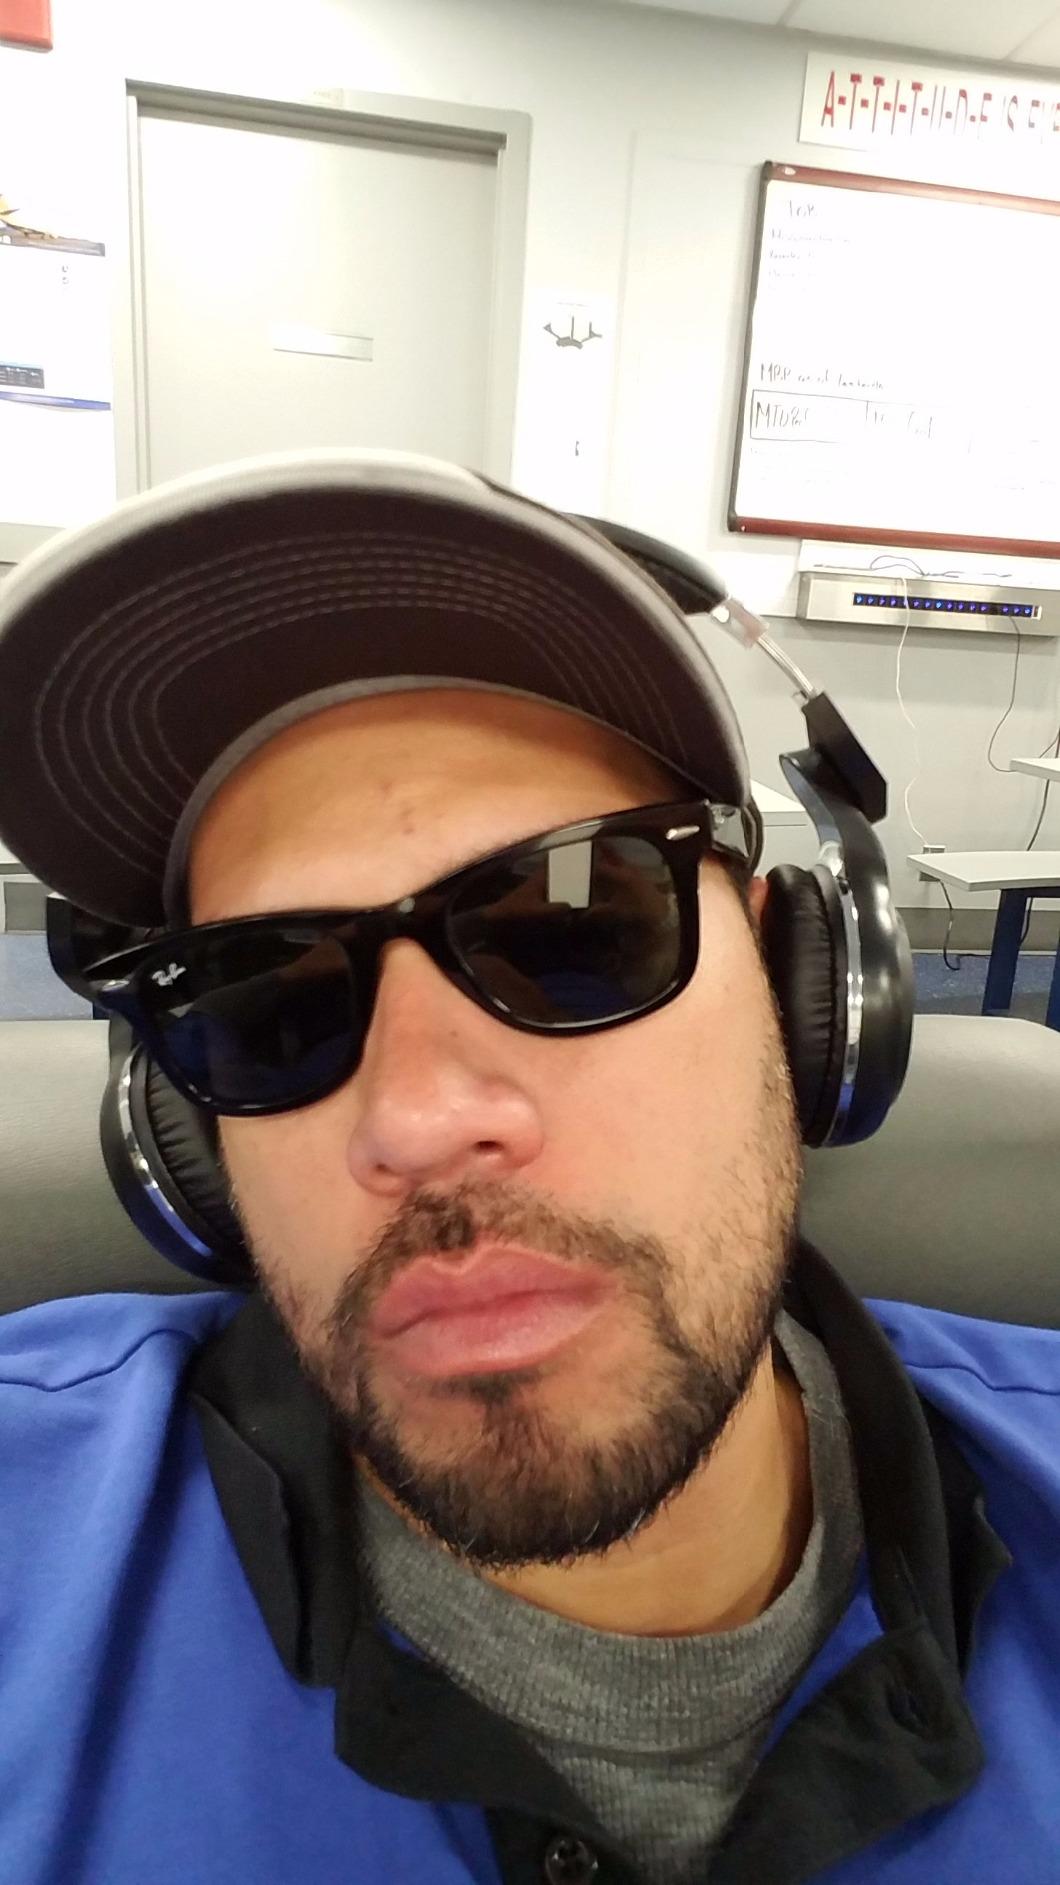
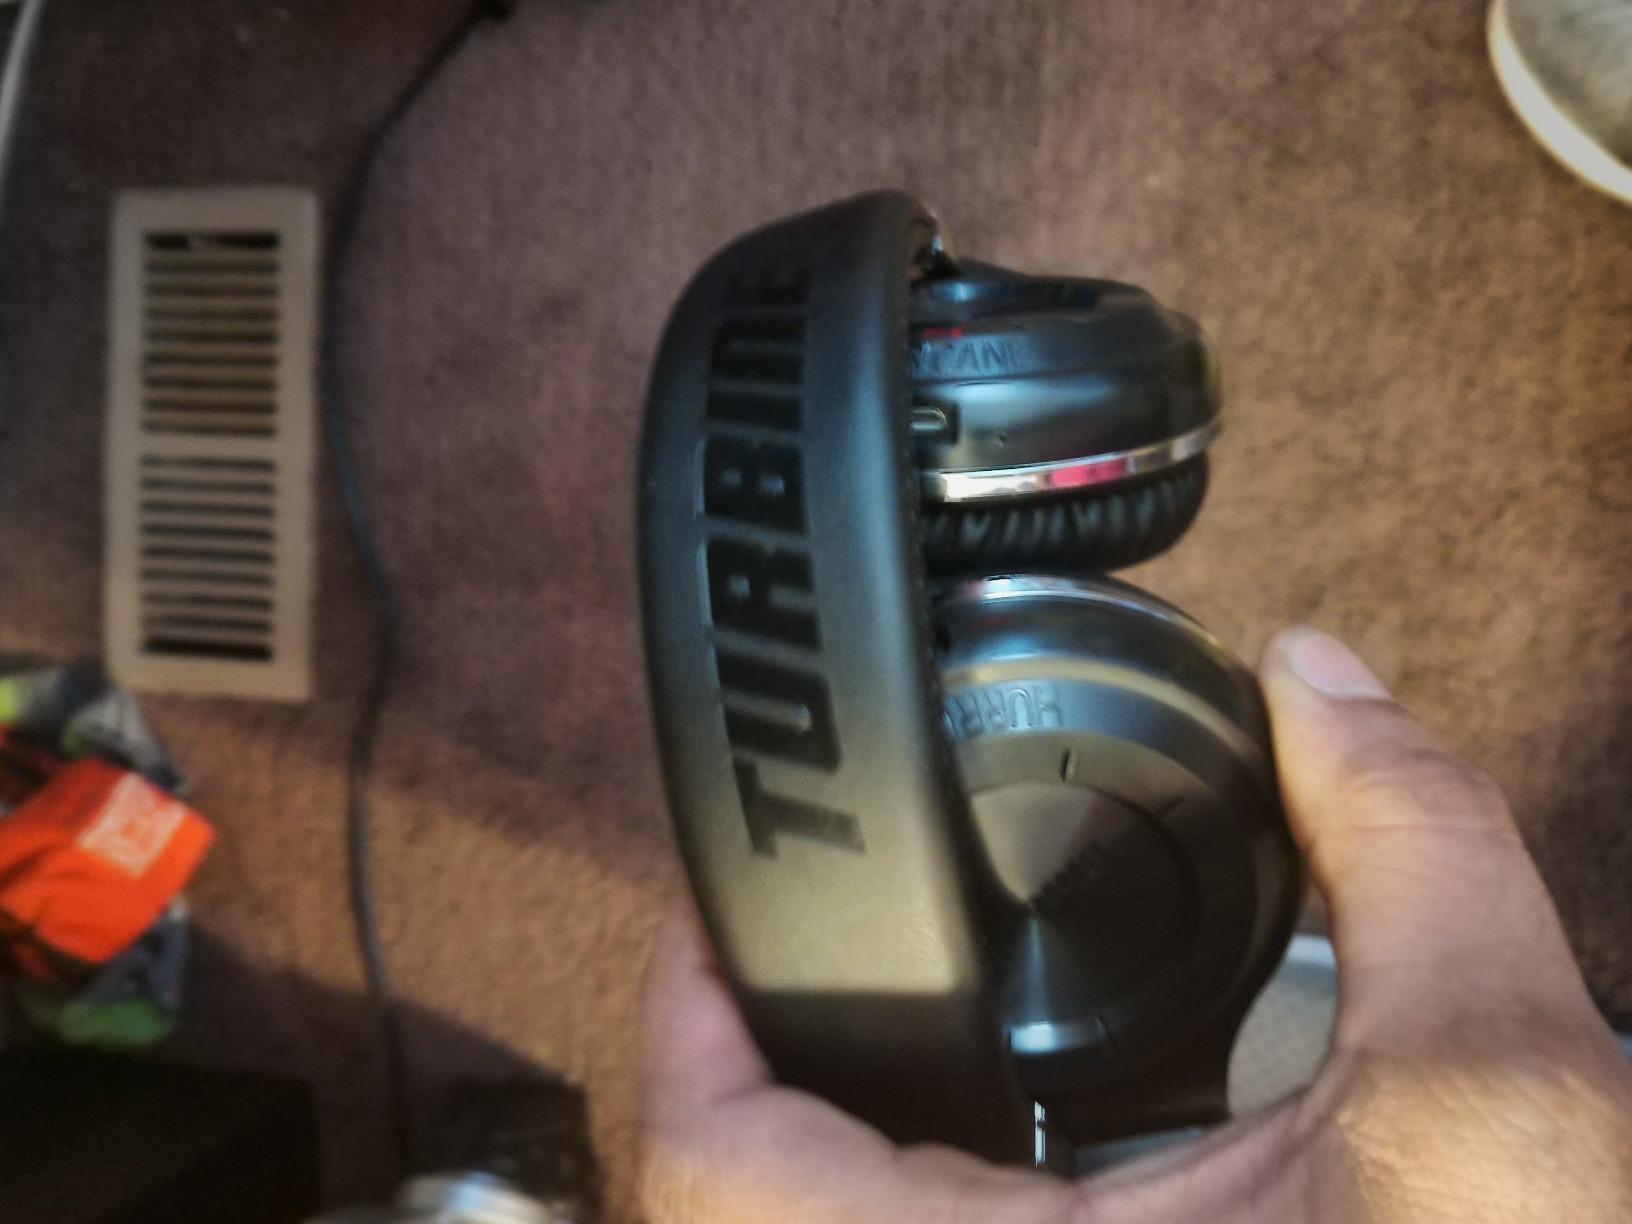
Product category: headphones
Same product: yes